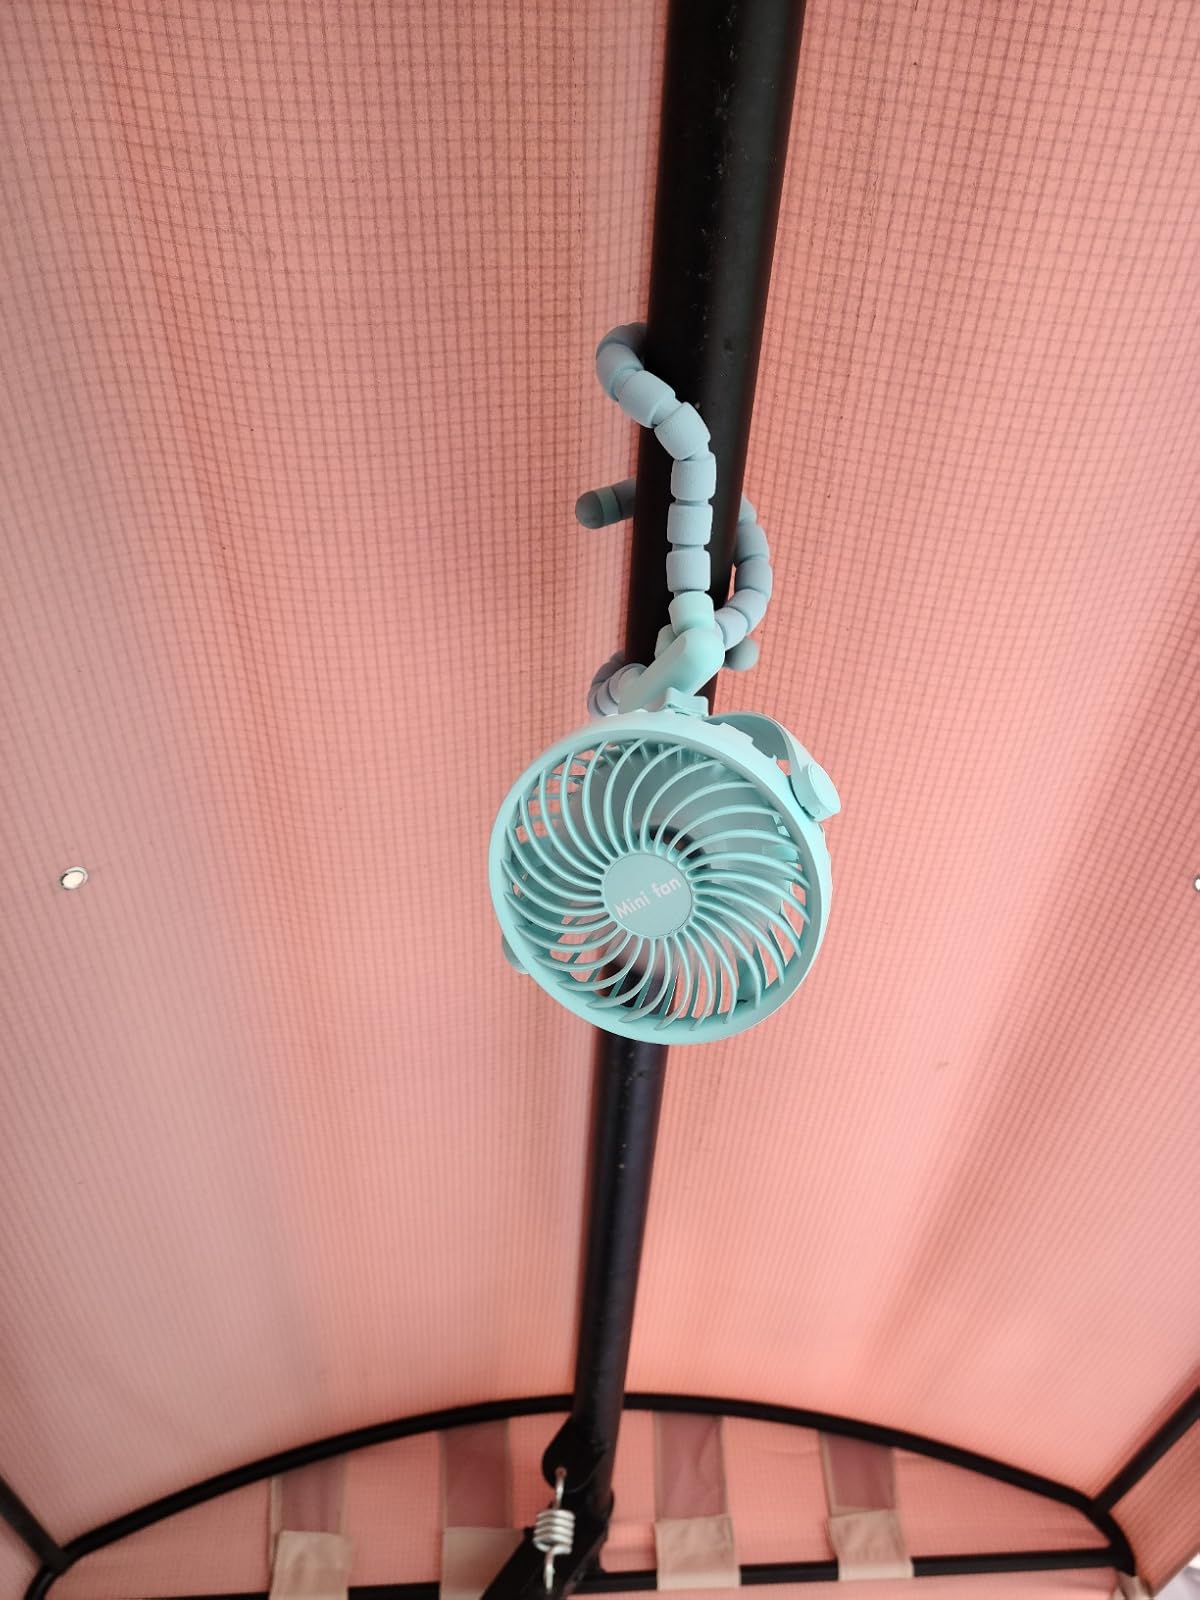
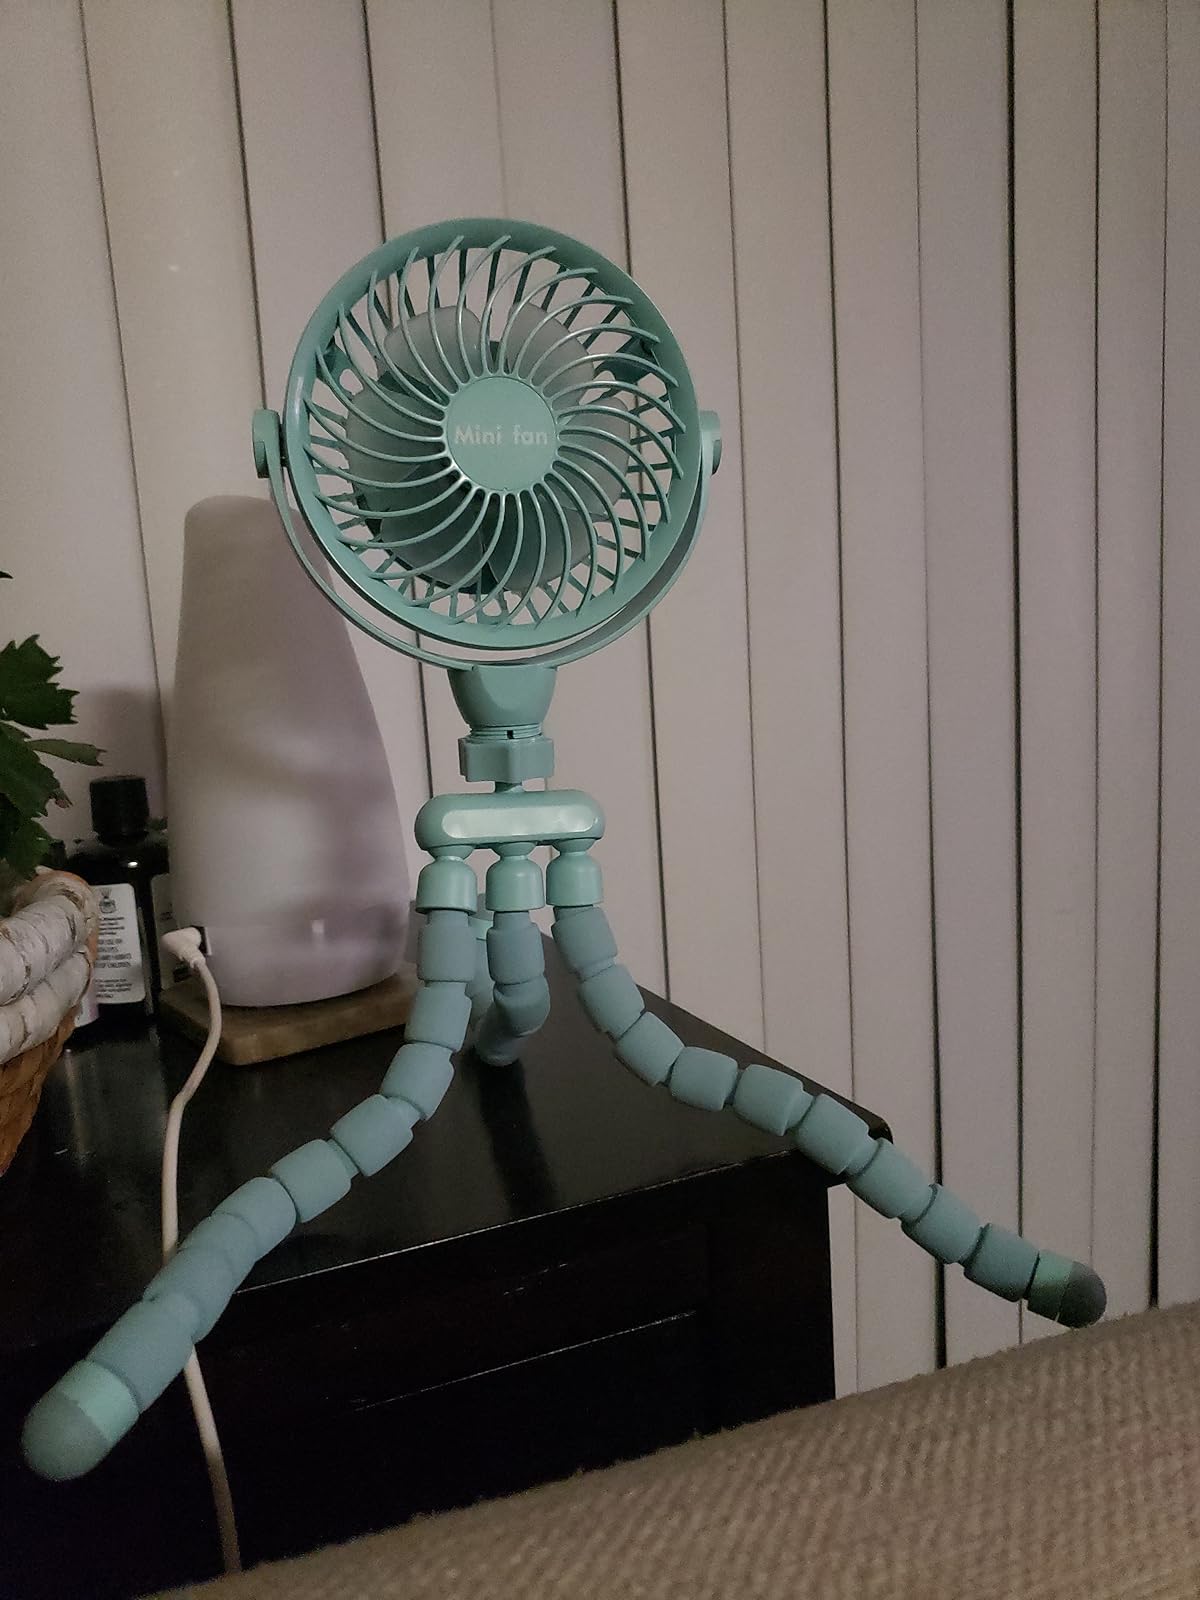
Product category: fan
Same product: yes